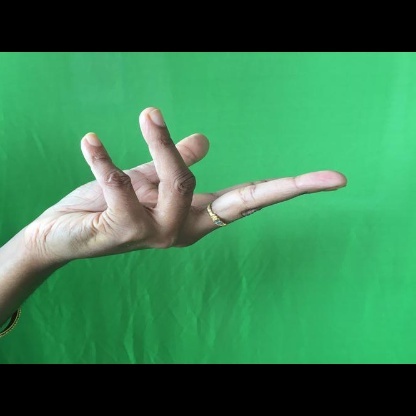
Mudra: Alapadmam